Cambrai

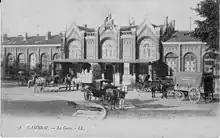
The in 1913

Cambrai railway station is connected by direct trains (TER) to Lille, Douai, Valenciennes, Saint-Quentin, and Reims.